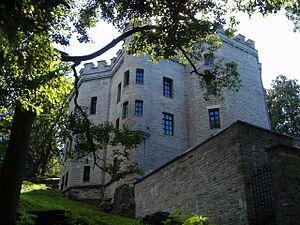
Voici une liste de manoirs en Estonie.
Alexander Nikolai von Glehn [nikol'ai fon gleen], était le seigneur de Jälgimäe, fondateur du district de Nõmme, correspondant approximativement à l'actuel arrondissement de Nõmme.
Le château de Glehn ou Manoir de Mustamäe est un édifice construit dans la seconde moitié du XIXᵉ siècle dans le quartier Hiiu du district de Nõmme au sud de la ville de Tallinn en Estonie.